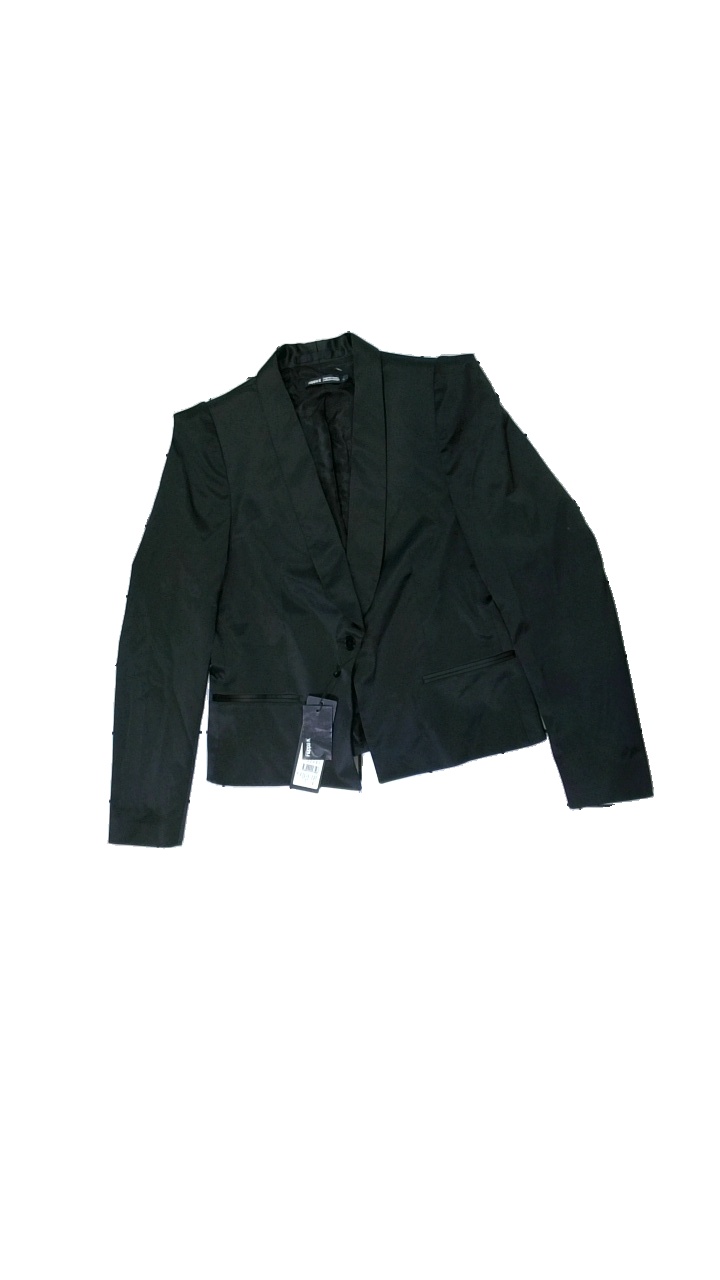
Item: Blazer (Ladies)
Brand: Filippa K
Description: Black blazer from Filippa K, size XL. Good condition.
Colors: Black
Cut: Regular
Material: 79% polyester, 21% cotton
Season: All
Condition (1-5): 3
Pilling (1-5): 5
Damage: very small stain
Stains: Minor
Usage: Reuse
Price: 100-150